Kamianets-Podilskyi Raion

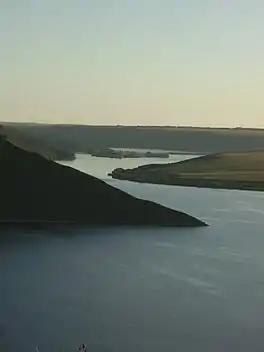
The ancient settlement of Bakota was submerged when the Dniester Reservoir was created in 1981. It is now an environmental preserve.

Kamianets-Podilskyi Raion is located in the southernmost part of the Khmelnytskyi Oblast, corresponding to the modern-day boundaries of Podolia historical region. To its west and south, the raion borders upon the Ternopil and Chernivtsi Oblasts, respectfully.